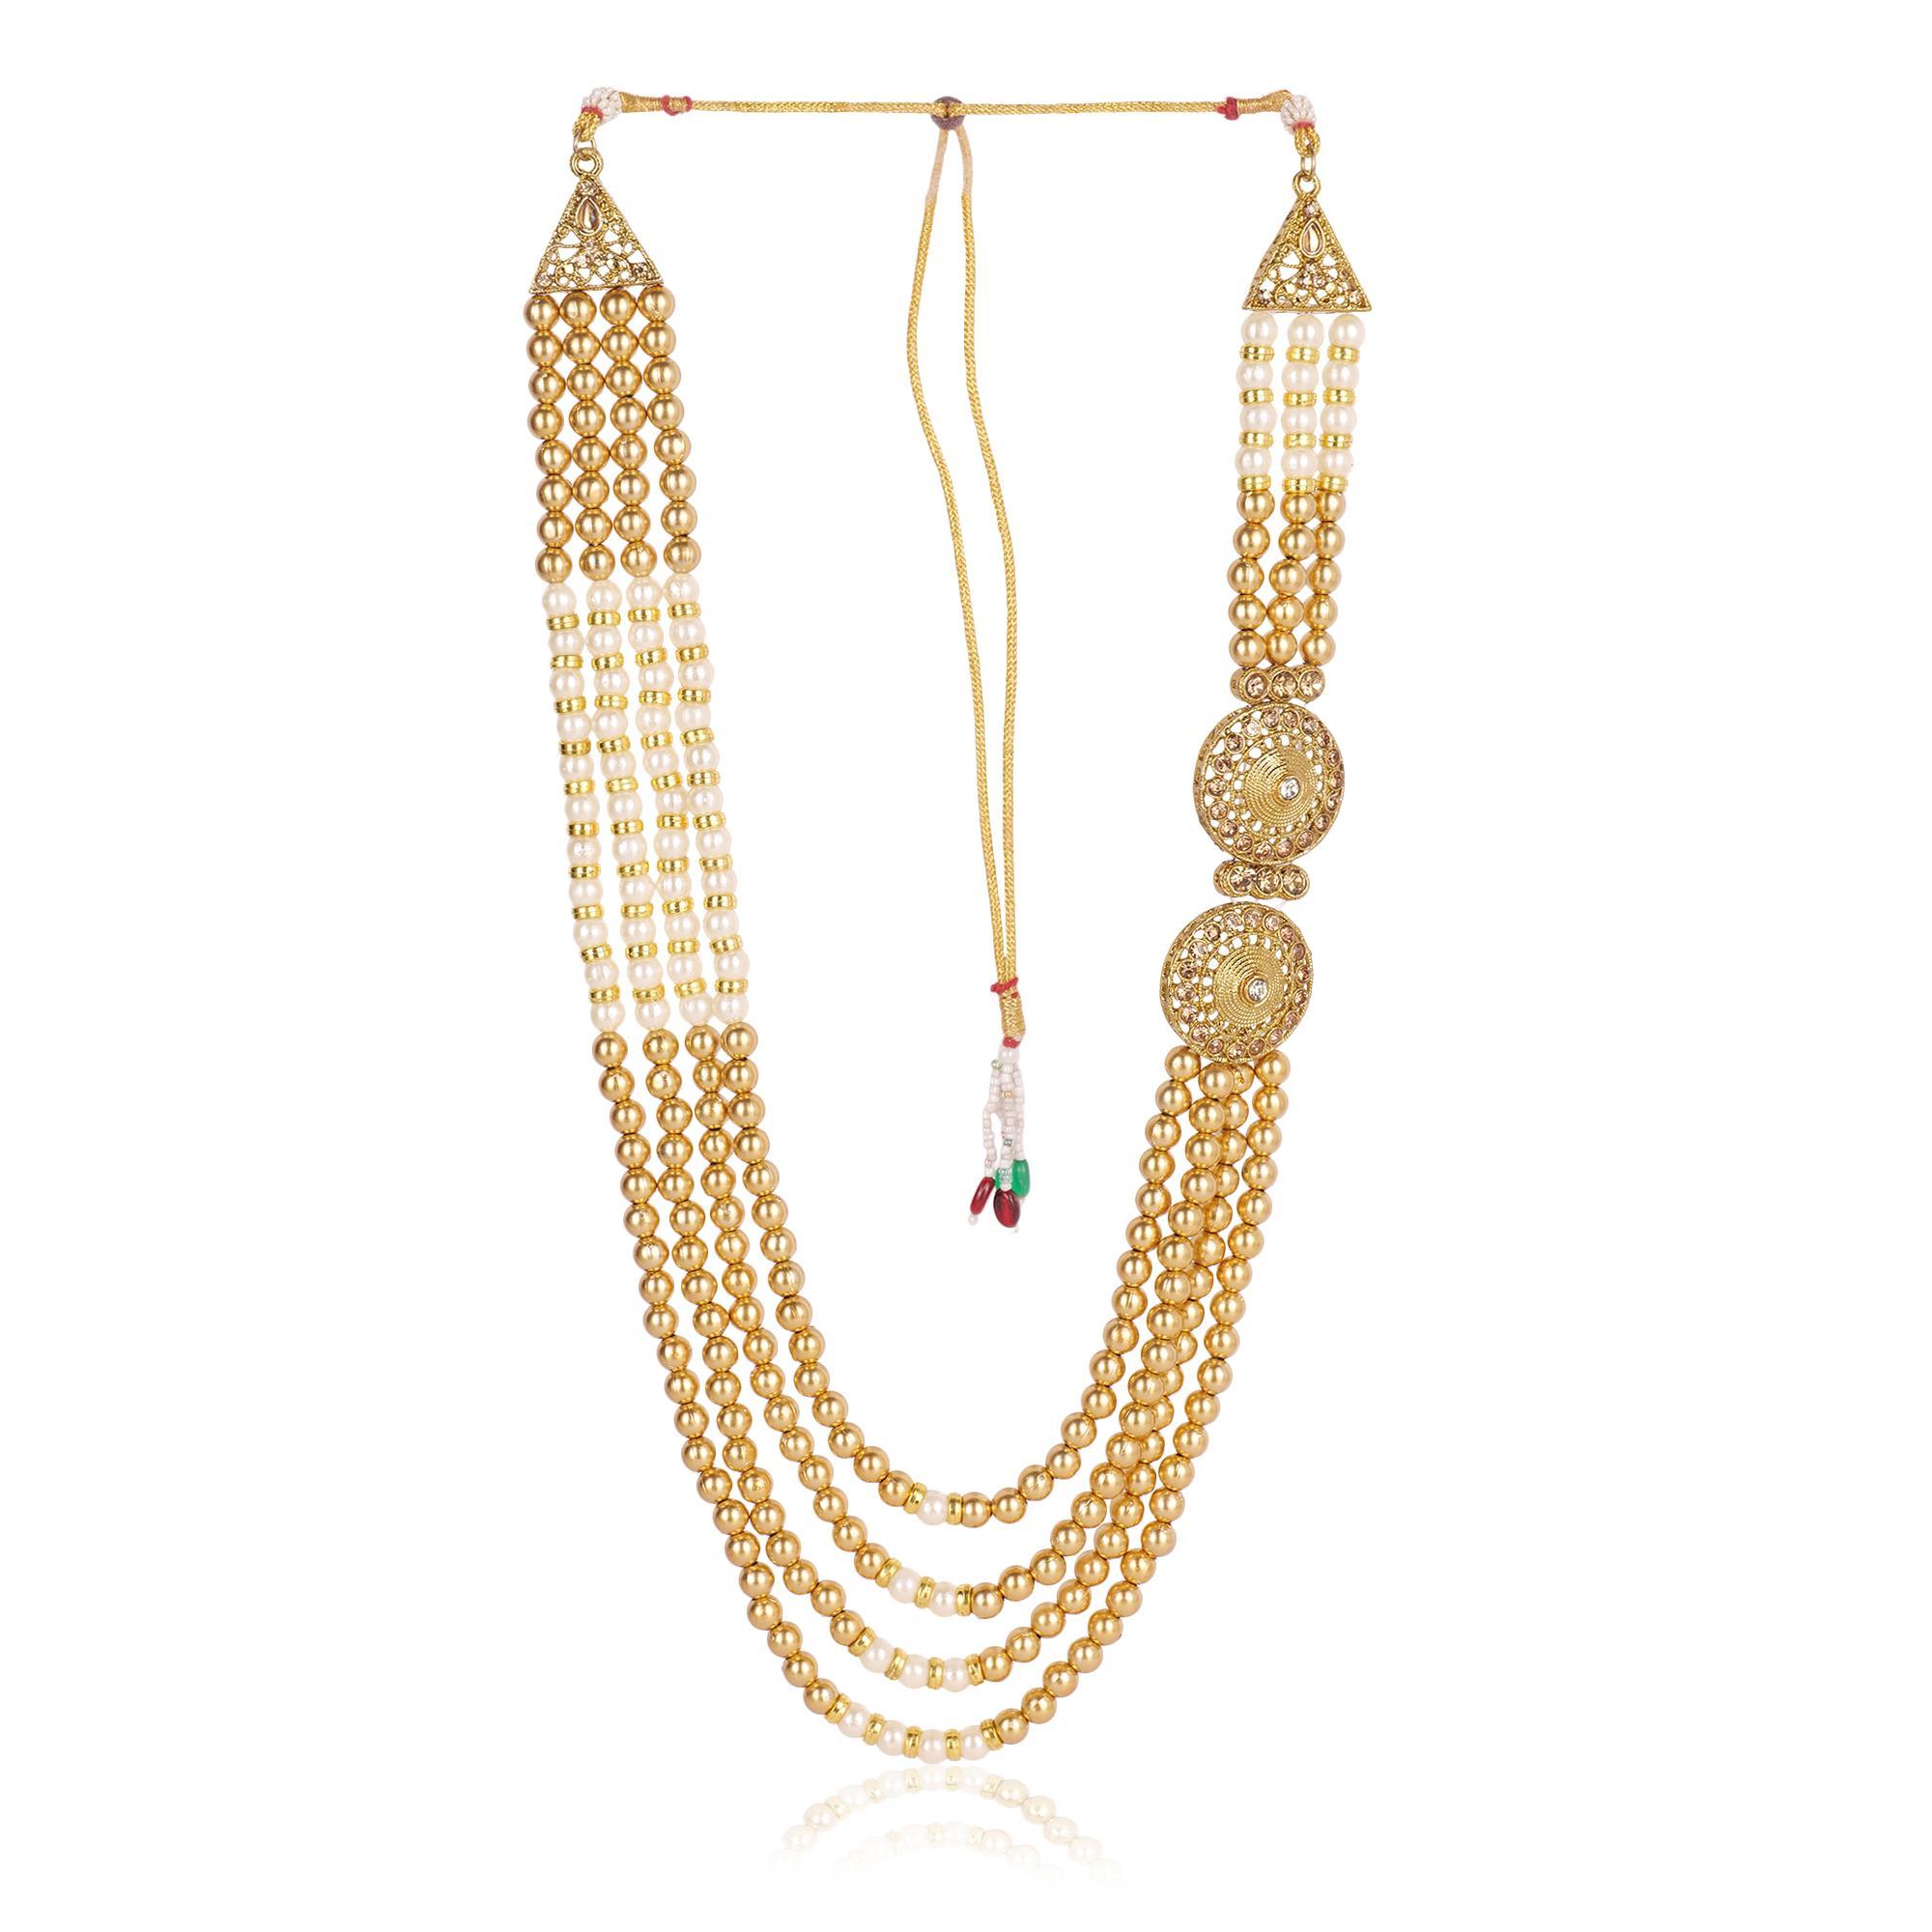
JIYANSHI FASHION: Dulha groom sherwani Necklace/Moti Mala for Men for wedding | Groom Mala and Brooch Set
Type: Chains
Brand: JIYANSHI FASHION
Price: Rs. 679
 Enhance your wedding day look with our Exquisite Groom Mala and Brooch Set, a symbol of elegance and tradition. The vibrant colors and intricate details ensure that it complements your attire, adding a touch of grandeur to your ensemble.
Features: COLOR : WHITE+CHEEKU,IDAL : MEN,TRENDING